Sourland Mountain Preserve

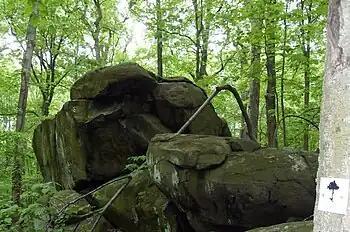
Volcanic boulders, with trail blaze, in the Sourland Mountain Preserve

The park covers . The name "Sourland" may derive from the soil, described as "sorrel-land" or reddish brown land. Seen in the park are red fox, gray fox, deer, even coyote. Birds include tanagers, wrens, and chickadees.